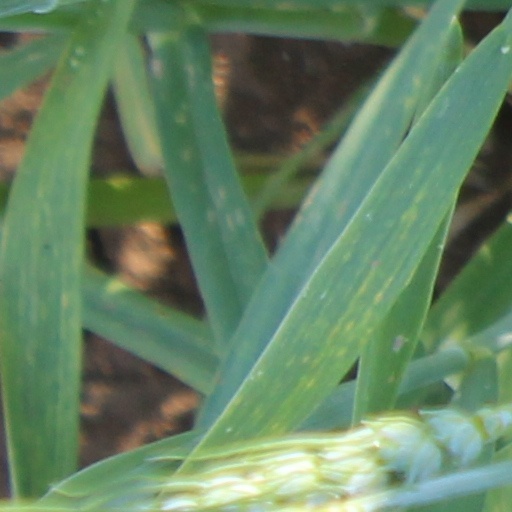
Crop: wheat